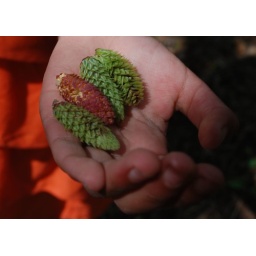
The forest floor was littered with these...a sign of spring in these parts.